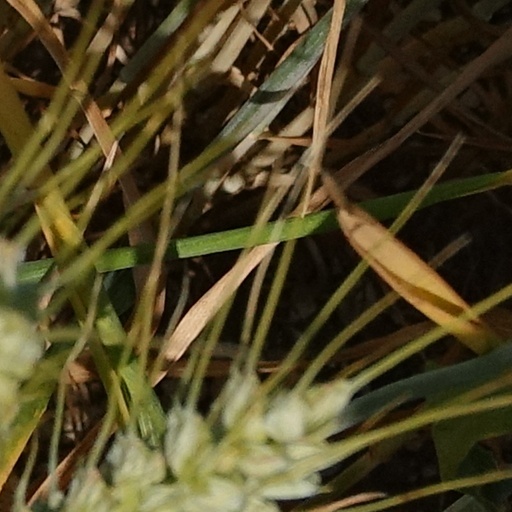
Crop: wheat